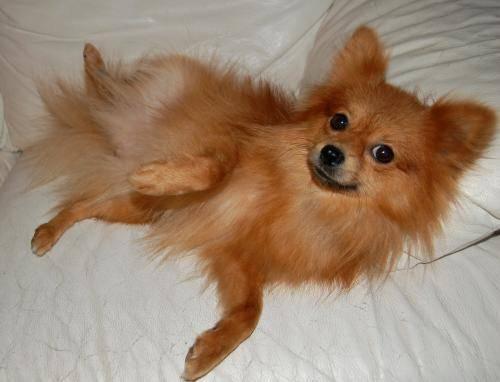
dog